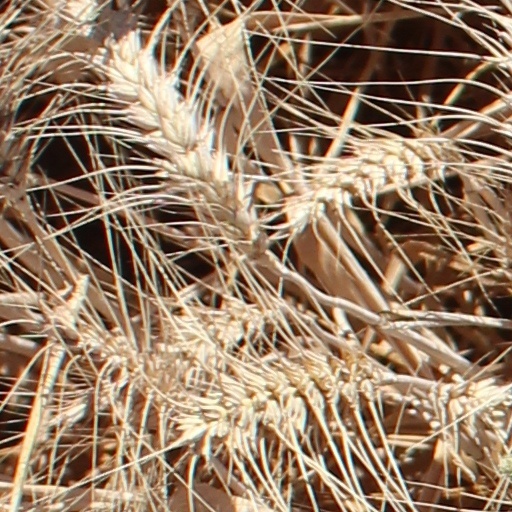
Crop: wheat